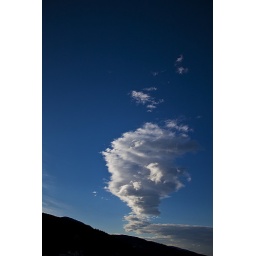
December clouds over Rhodopa mountain